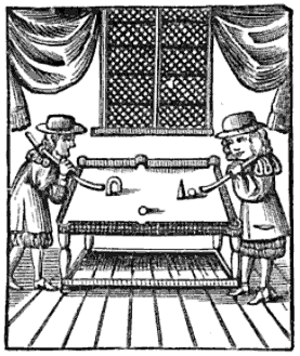
Le billard est un jeu d'adresse à un ou plusieurs joueurs qui se pratique sur une table, recouverte d'un tissu et bordée de bandes, sur laquelle on fait rouler des billes que l’on frappe à l’aide d’une queue.